Boat (band)

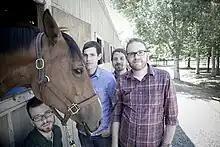
M. McKenzie, J. Long, D. Crane, J. Goodman (Photo by J. Hollingsworth)

Boat, usually stylized as BOAT, is an American indie rock band from Seattle, Washington. Their album "Dress Like Your Idols" was released in 2011 on Magic Marker Records and has received favorable reviews and notable press from major media outlets including Pitchfork Media, and AllMusic.